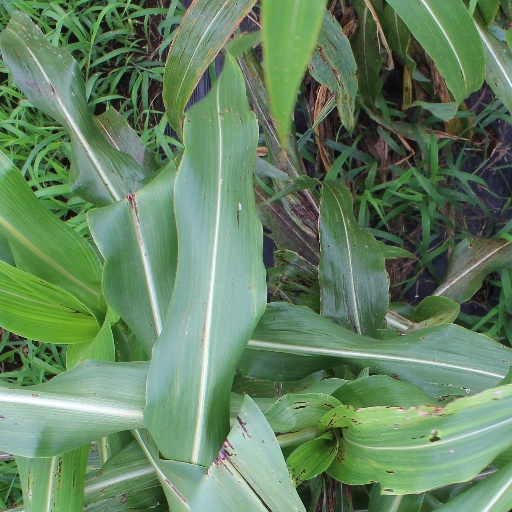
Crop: sorghum